Huītzilōpōchtli

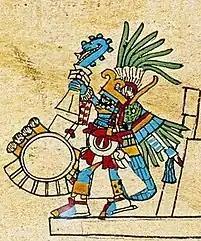

Warriors who died in battle or as sacrifices to Huitzilopochtli were called "quauhteca" (“the eagle’s people”). War was an important source of both human and material tribute. Human tribute was used for sacrificial purposes because human blood was believed to be extremely important, and thus powerful. According to Aztec mythology, Huitzilopochtli needed blood as sustenance in order to continue to keep his sister and many brothers at bay as he chased them through the sky.